12 Hours

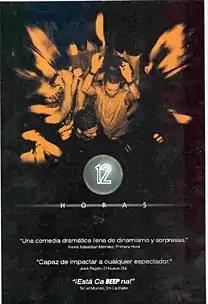
Film poster

12 Hours (Spanish: 12 Horas) is a 2001 Puerto Rican movie. It was written and directed by Raúl Marchand Sánchez, and marked both his screenwriting and directorial debut.